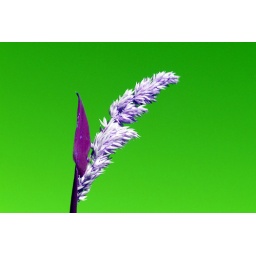
Purple grass against a green sky